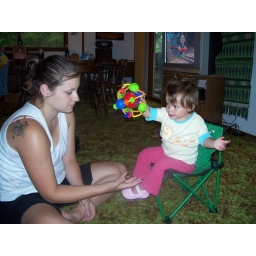
Big girl in her big chair